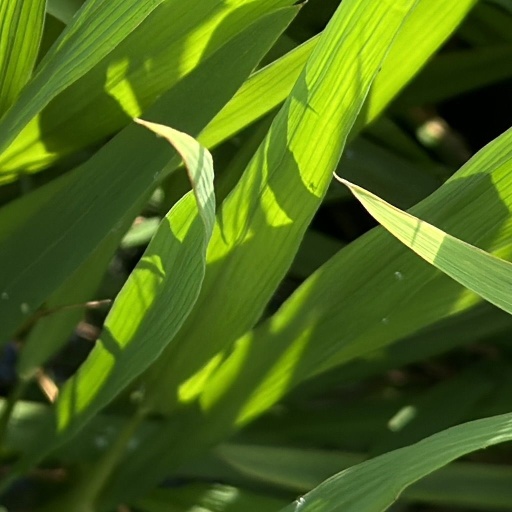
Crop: rice